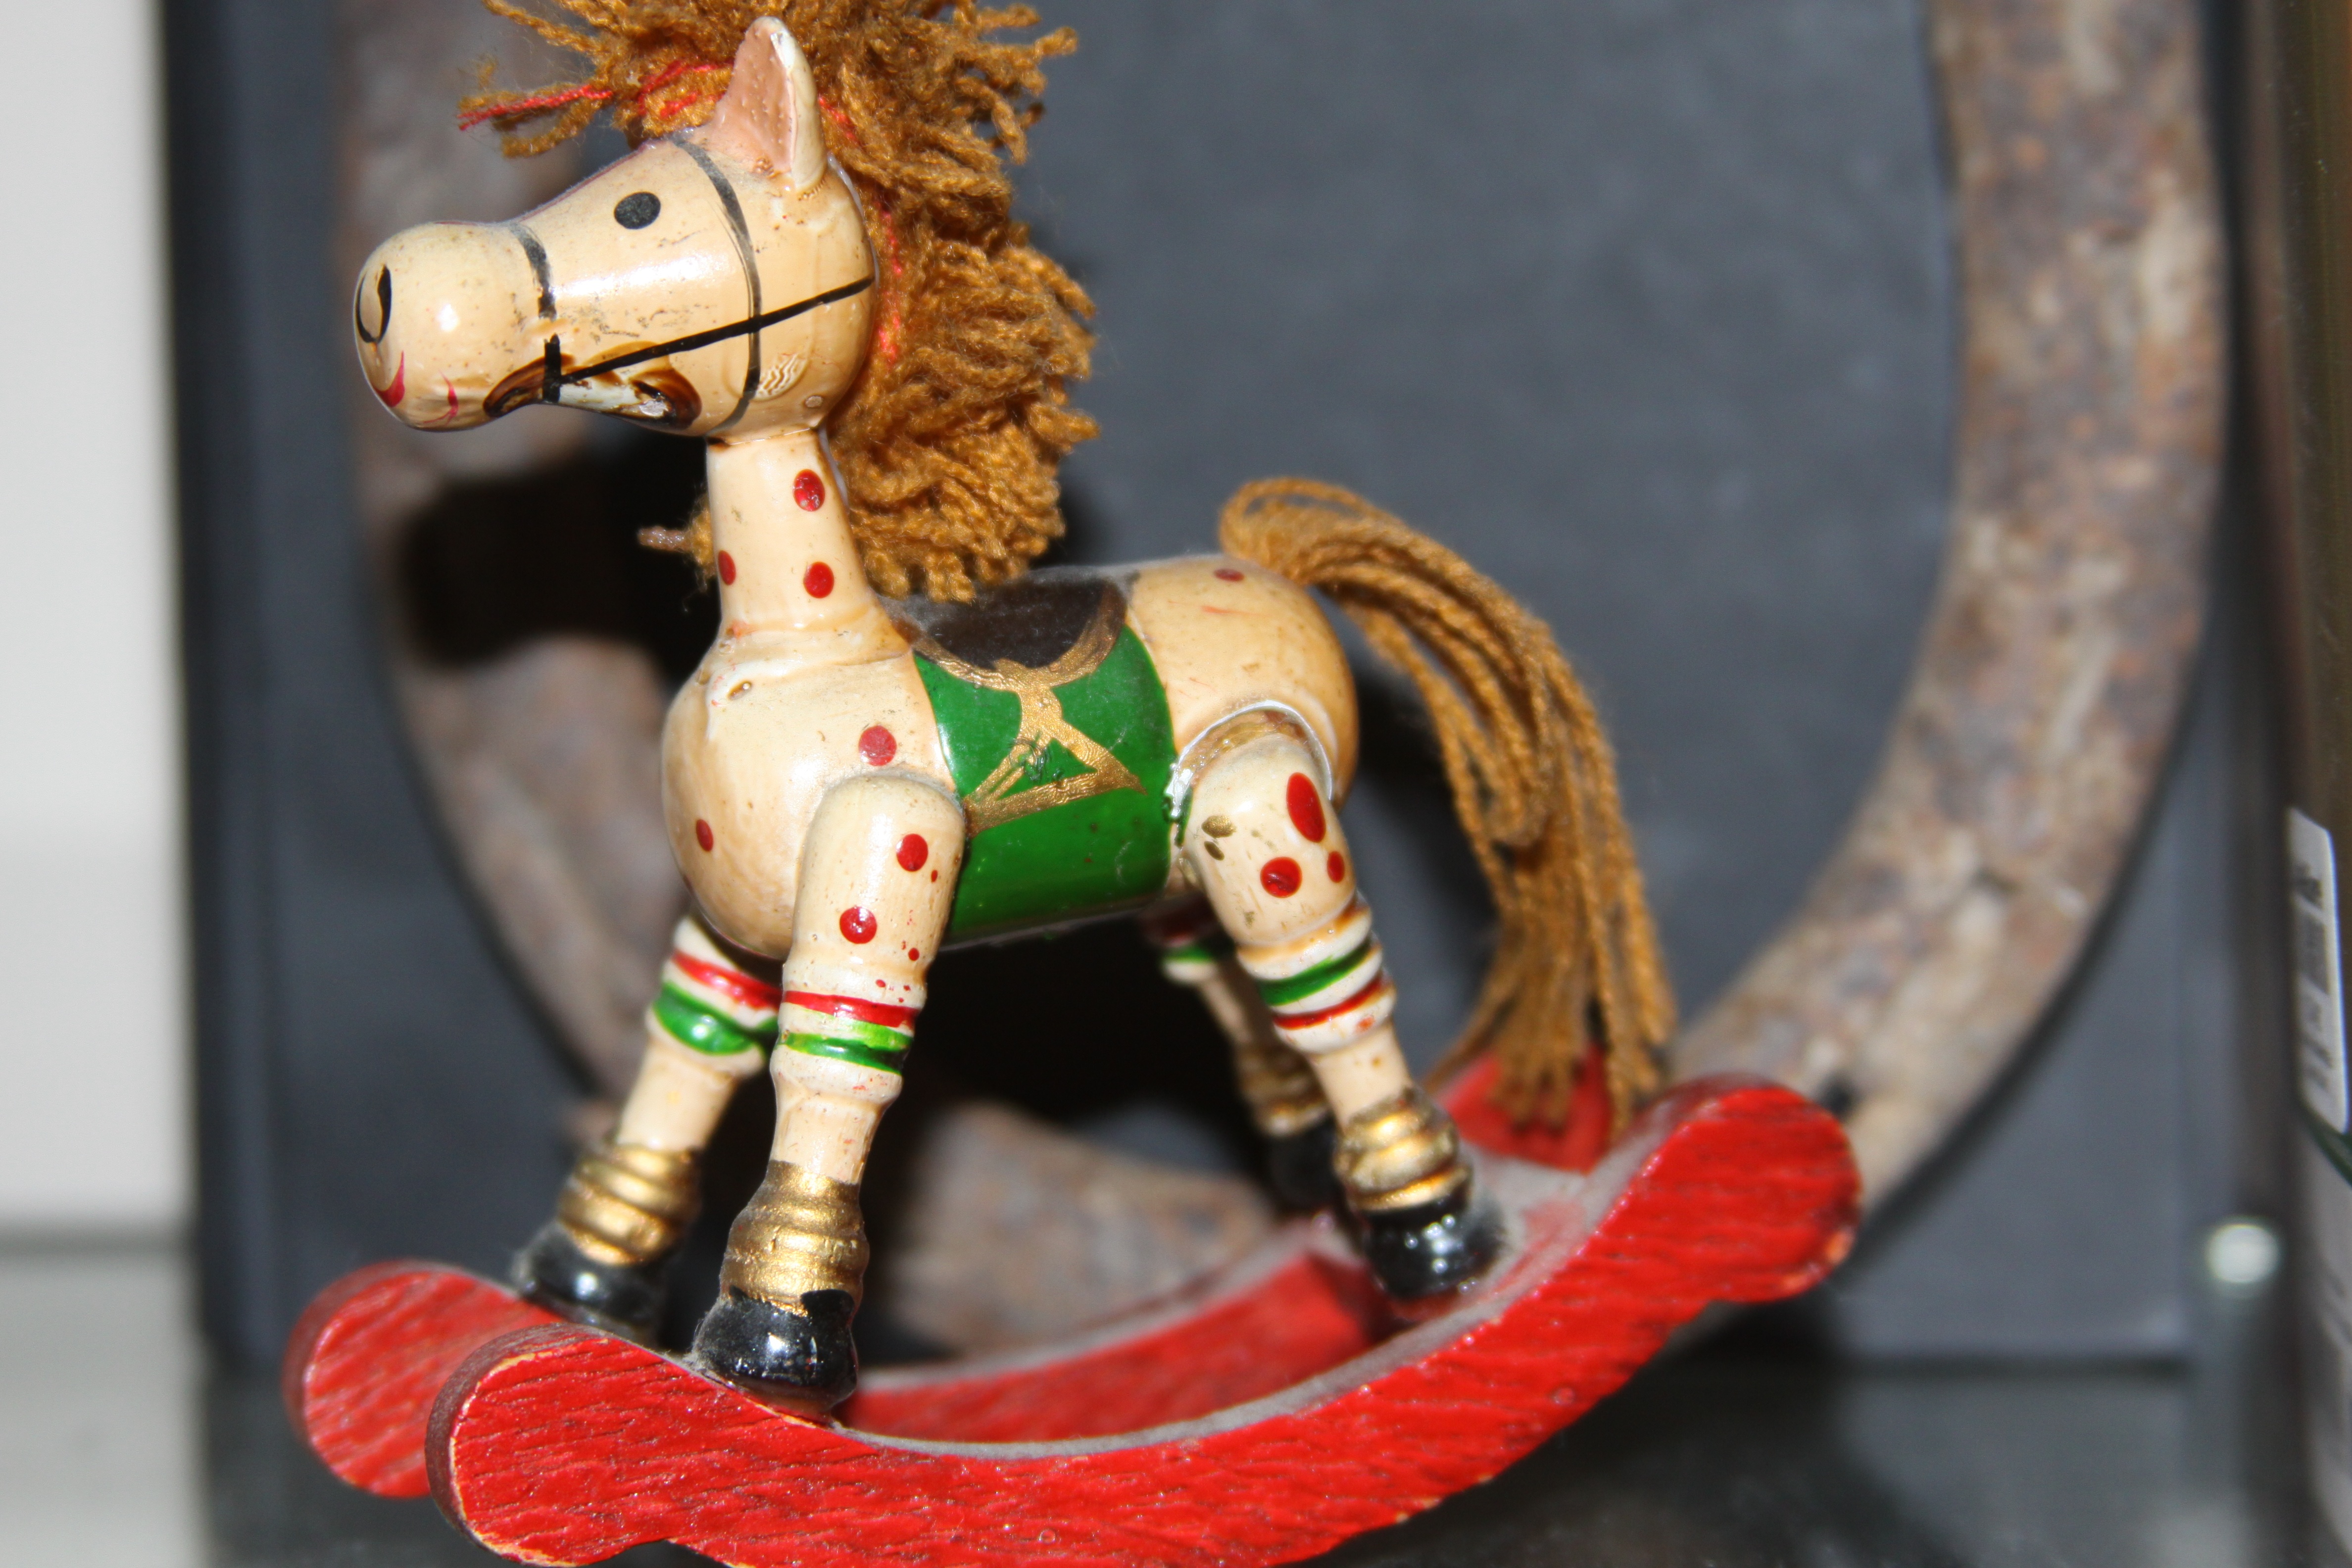
horse, toy, miniature, collectible, rocking, rocking horse, amusement ride, miniature toy horse